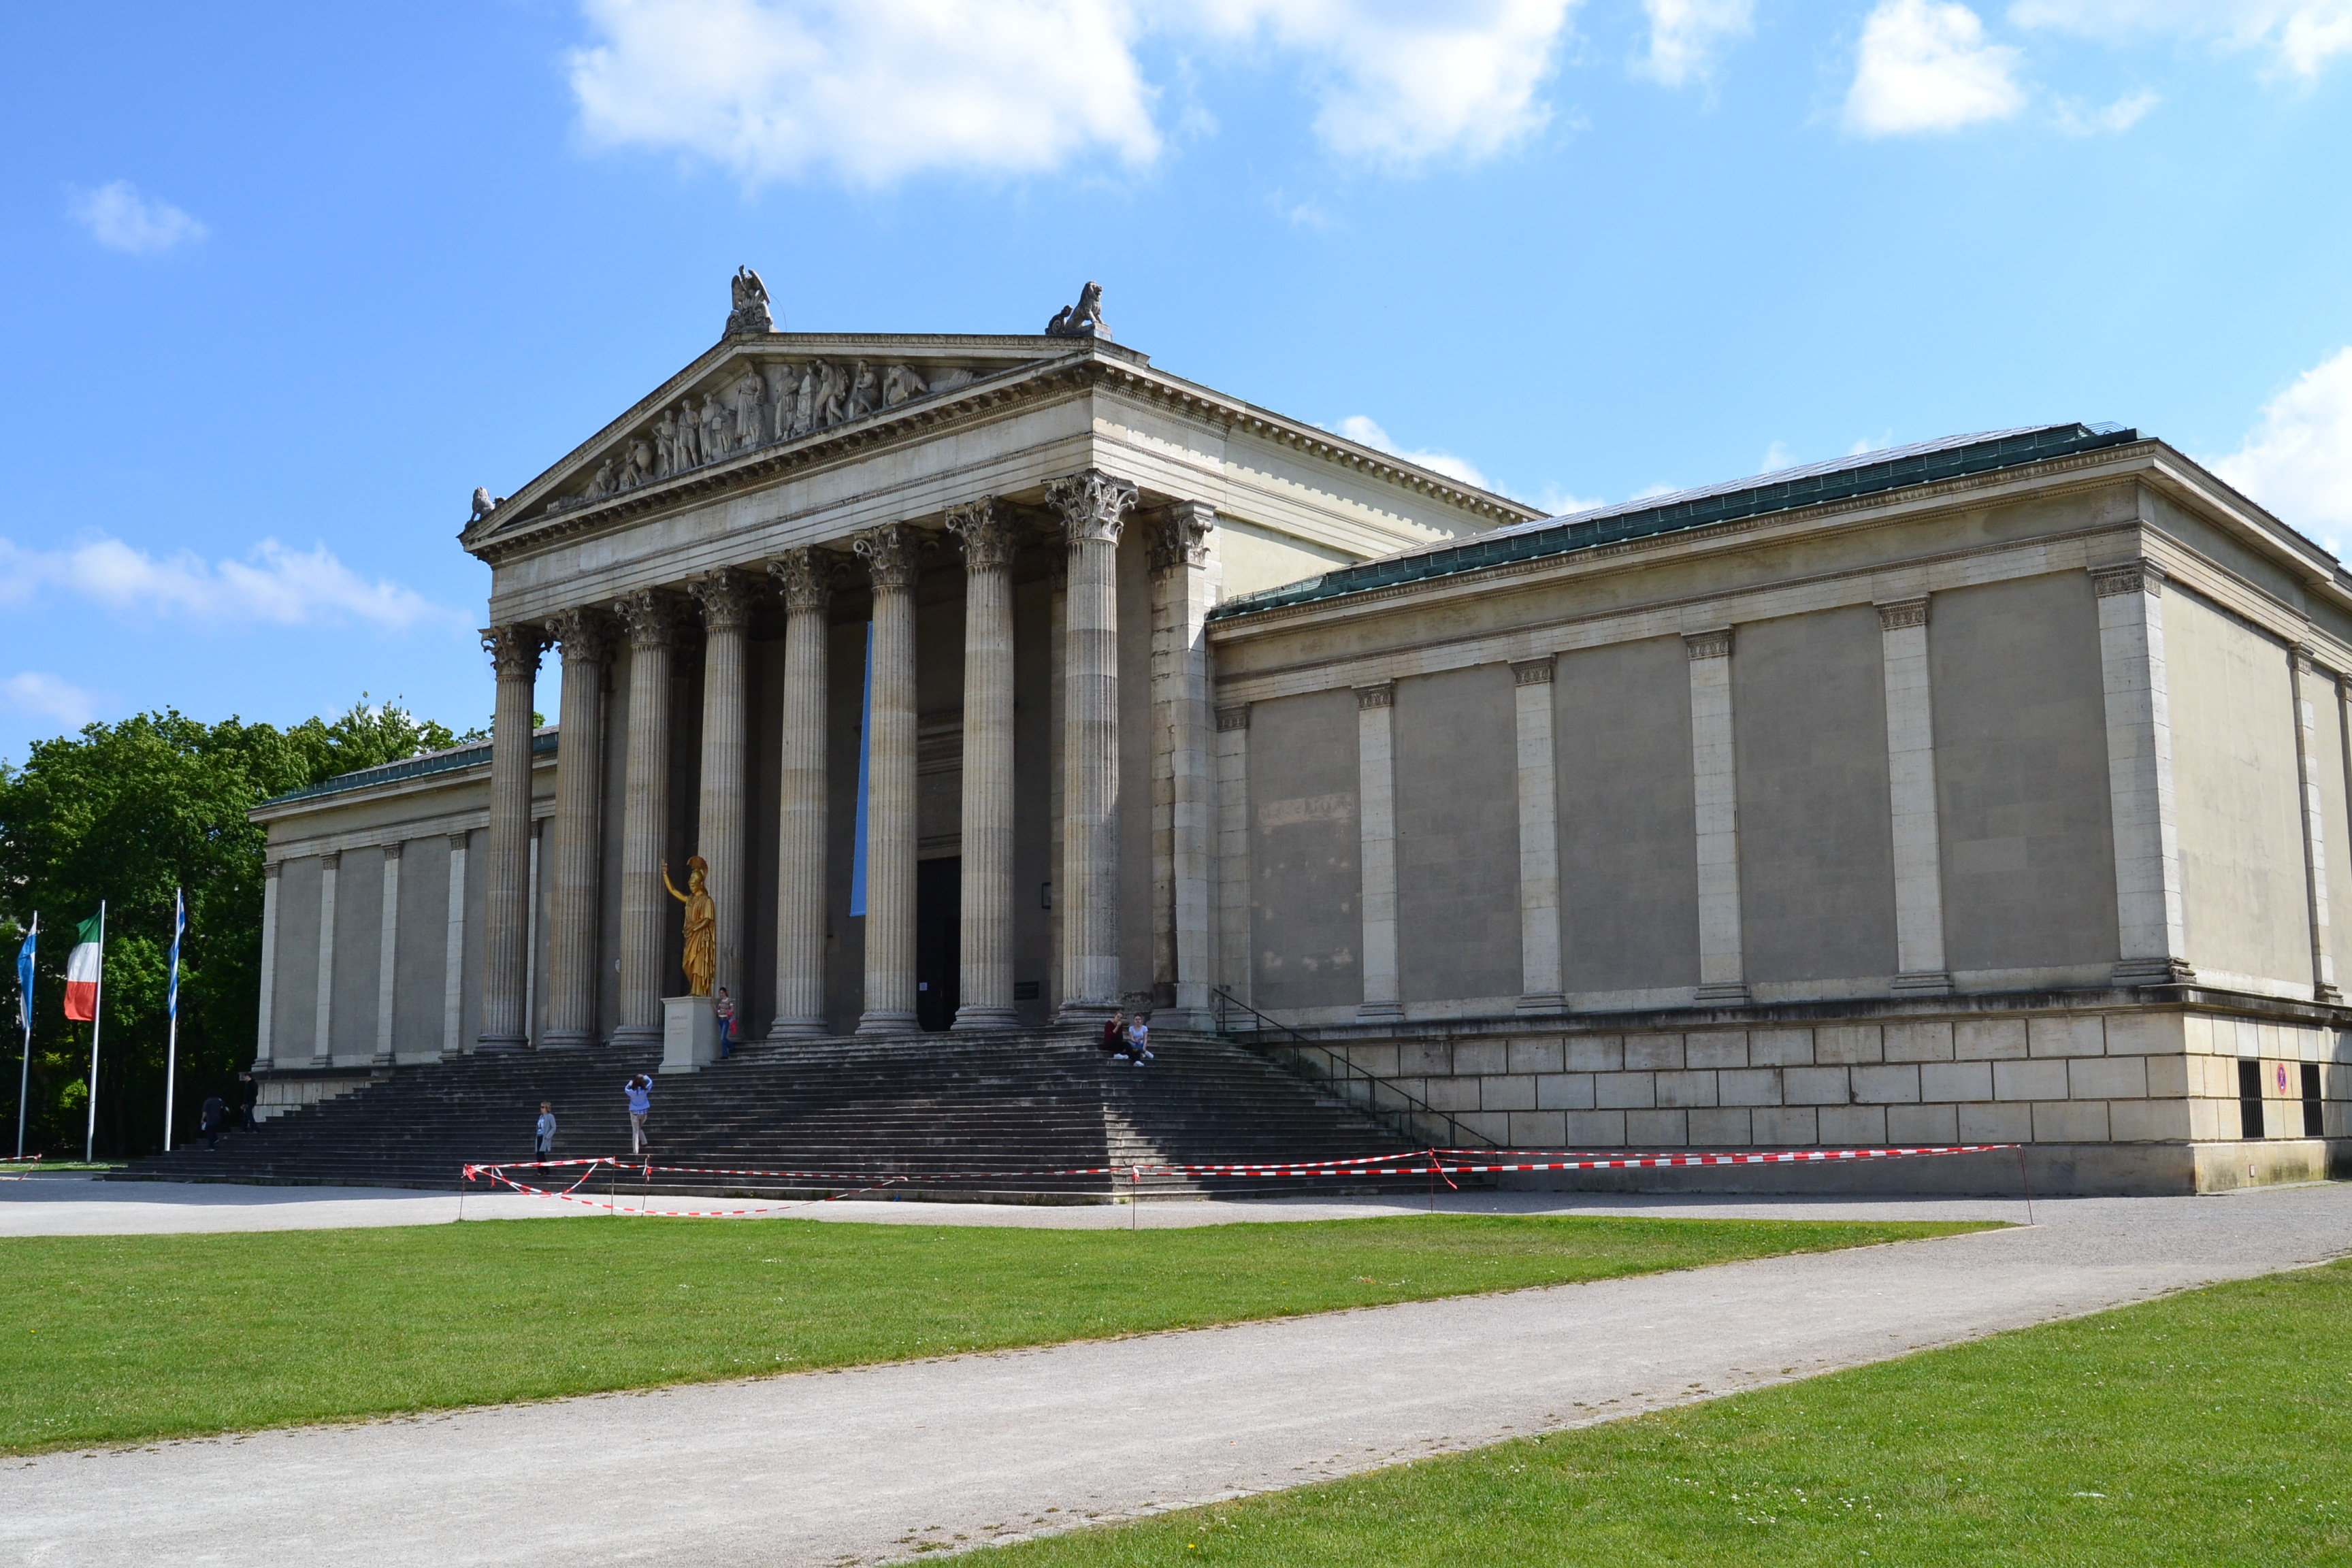
architecture, structure, building, home, landmark, facade, memorial, bavaria, tourist attraction, estate, courthouse, munich, court of justice, rhaeto romanic